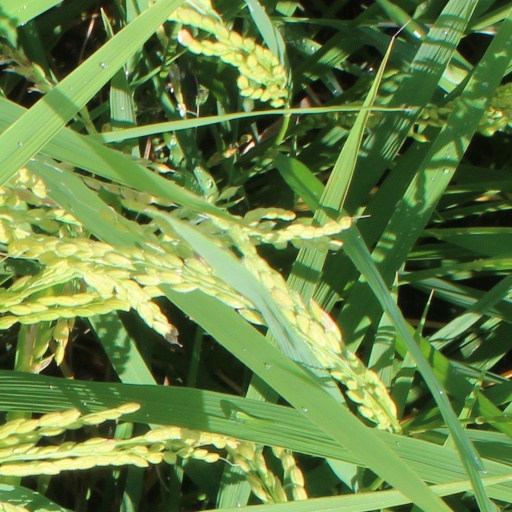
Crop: rice